The Ping Pong Club

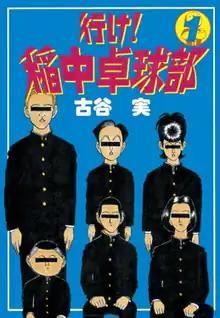
Cover of the first volume, featuring Maeno (center) and the rest of the members of the Ping Pong Club

is a Japanese manga series written and illustrated by Minoru Furuya. It was serialized in Kodansha's manga magazine "Weekly Young Magazine" from 1993 to 1996, with its chapters collected in 13 volumes. It is about the dysfunctional members of a middle school ping-pong club.